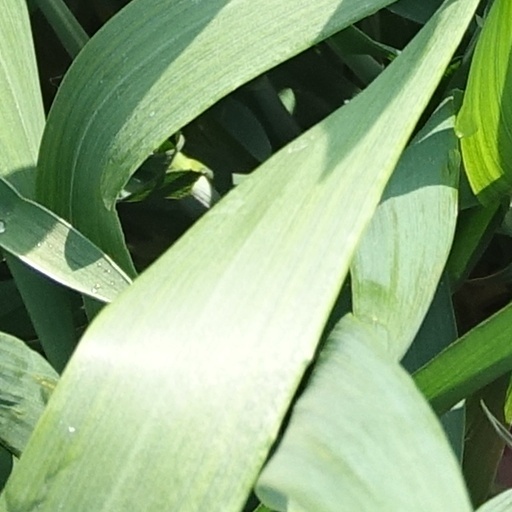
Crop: wheat